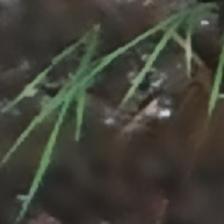
Label: clustered